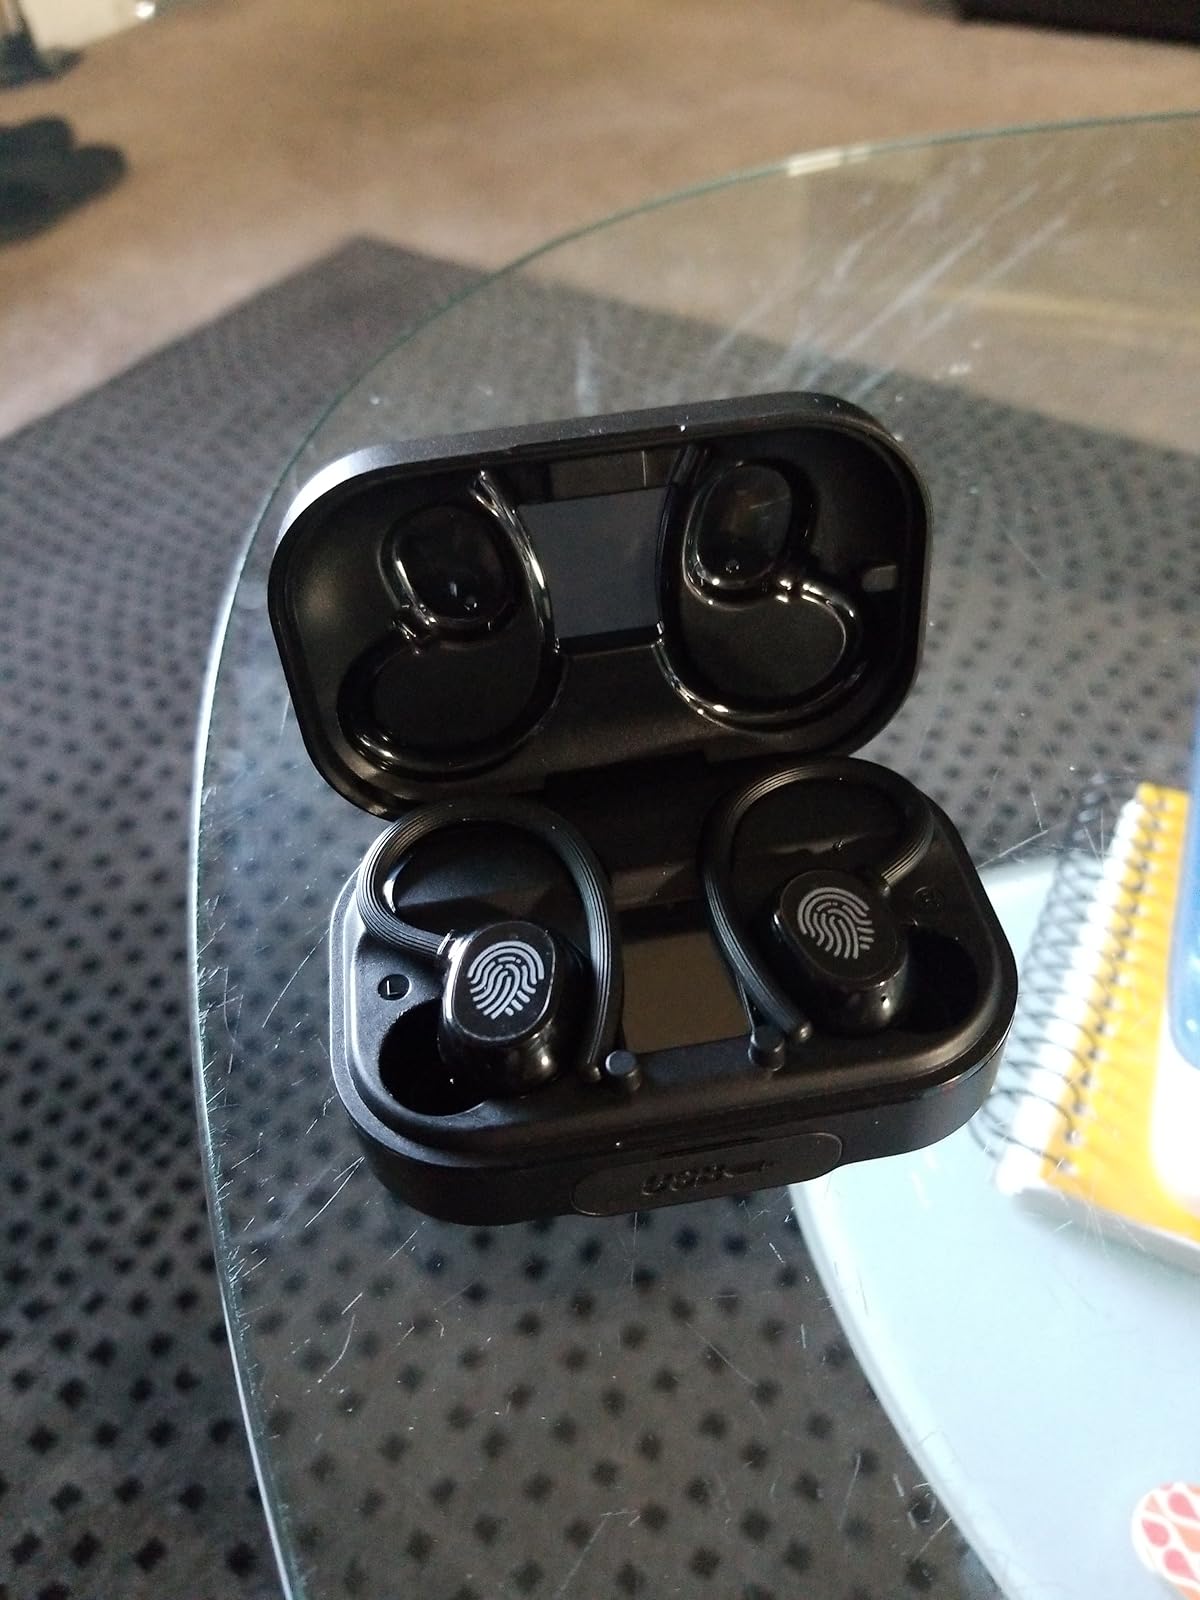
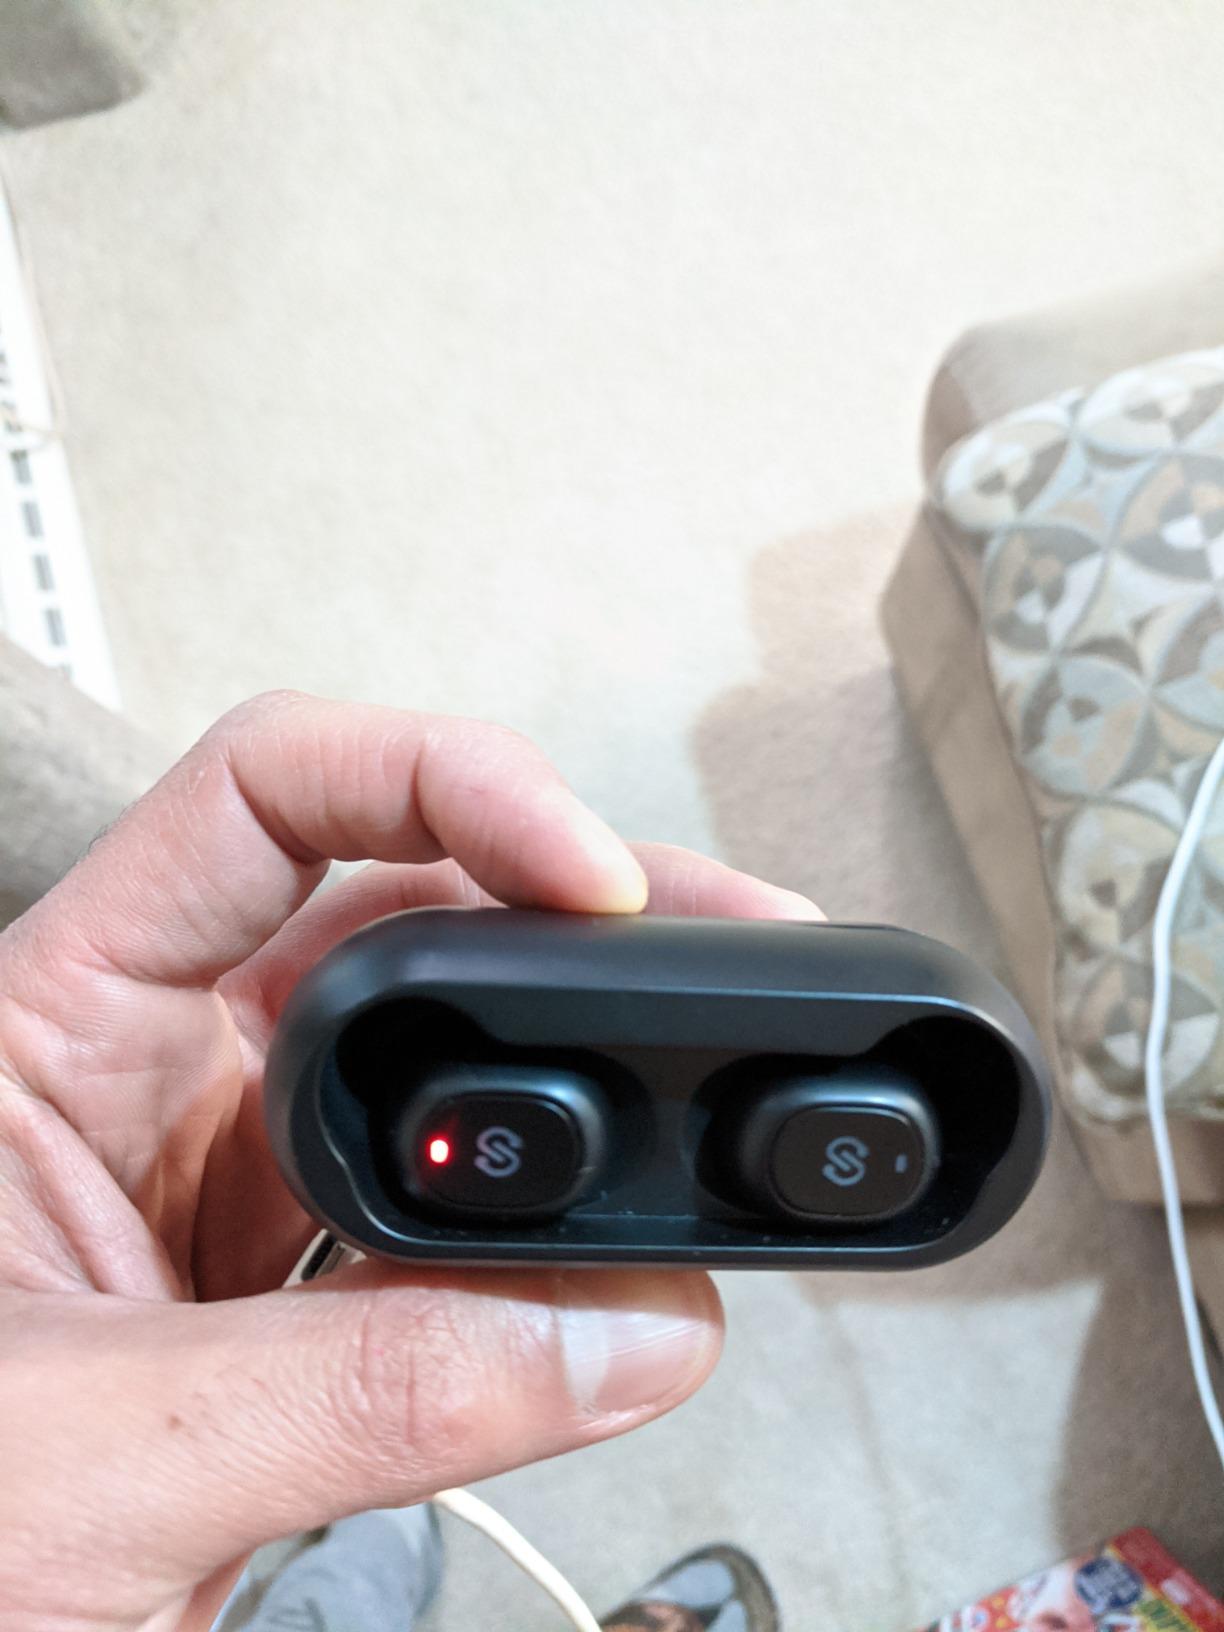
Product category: earbuds
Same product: no